Tarbosaurus

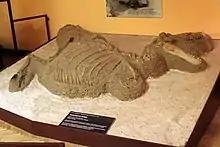
Specimen PIN 553–1, holotype of "Gorgosaurus lancinator", in death pose

American paleontologist Ken Carpenter re-examined the material in 1992. He concluded that it belonged to the genus "Tyrannosaurus", as originally published by Maleev, and lumped all the specimens into the species "Tyrannosaurus bataar" (except the remains that Maleev had named "Gorgosaurus novojilovi"). Carpenter thought this specimen represented a separate, smaller genus of tyrannosaurid, which he called "Maleevosaurus novojilovi". George Olshevsky created the new generic name "Jenghizkhan" (after Genghis Khan) for "Tyrannosaurus bataar" in 1995, while also recognizing "Tarbosaurus efremovi" and "Maleevosaurus novojilovi", for a total of three distinct, contemporaneous genera from the Nemegt Formation. A 1999 study subsequently reclassified "Maleevosaurus" as a juvenile "Tarbosaurus". All research published since 1999 recognizes only a single species, which is either called "Tarbosaurus bataar" or "Tyrannosaurus bataar".